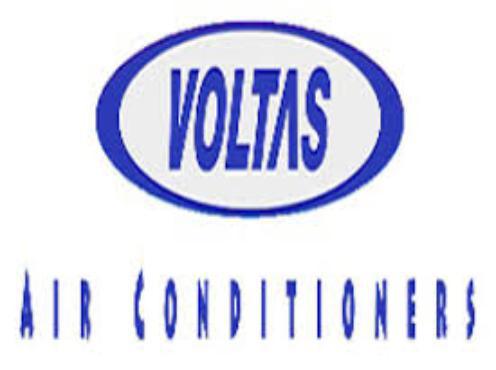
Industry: Electronic